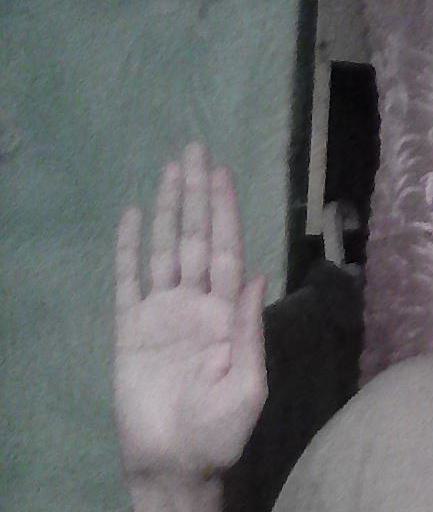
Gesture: stop